442nd Infantry Regiment (United States)

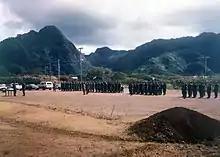
Soldiers from the 100th Infantry Battalion gather in formation during an exercise in American Samoa in 1987.

On 5 October 2010, Congress approved the granting of the Congressional Gold Medal to the 442nd Regimental Combat Team, the 100th Infantry Battalion, and Nisei serving in the Military Intelligence Service. The Nisei Soldiers of World War II Congressional Gold Medal was collectively presented on 2 November 2011.